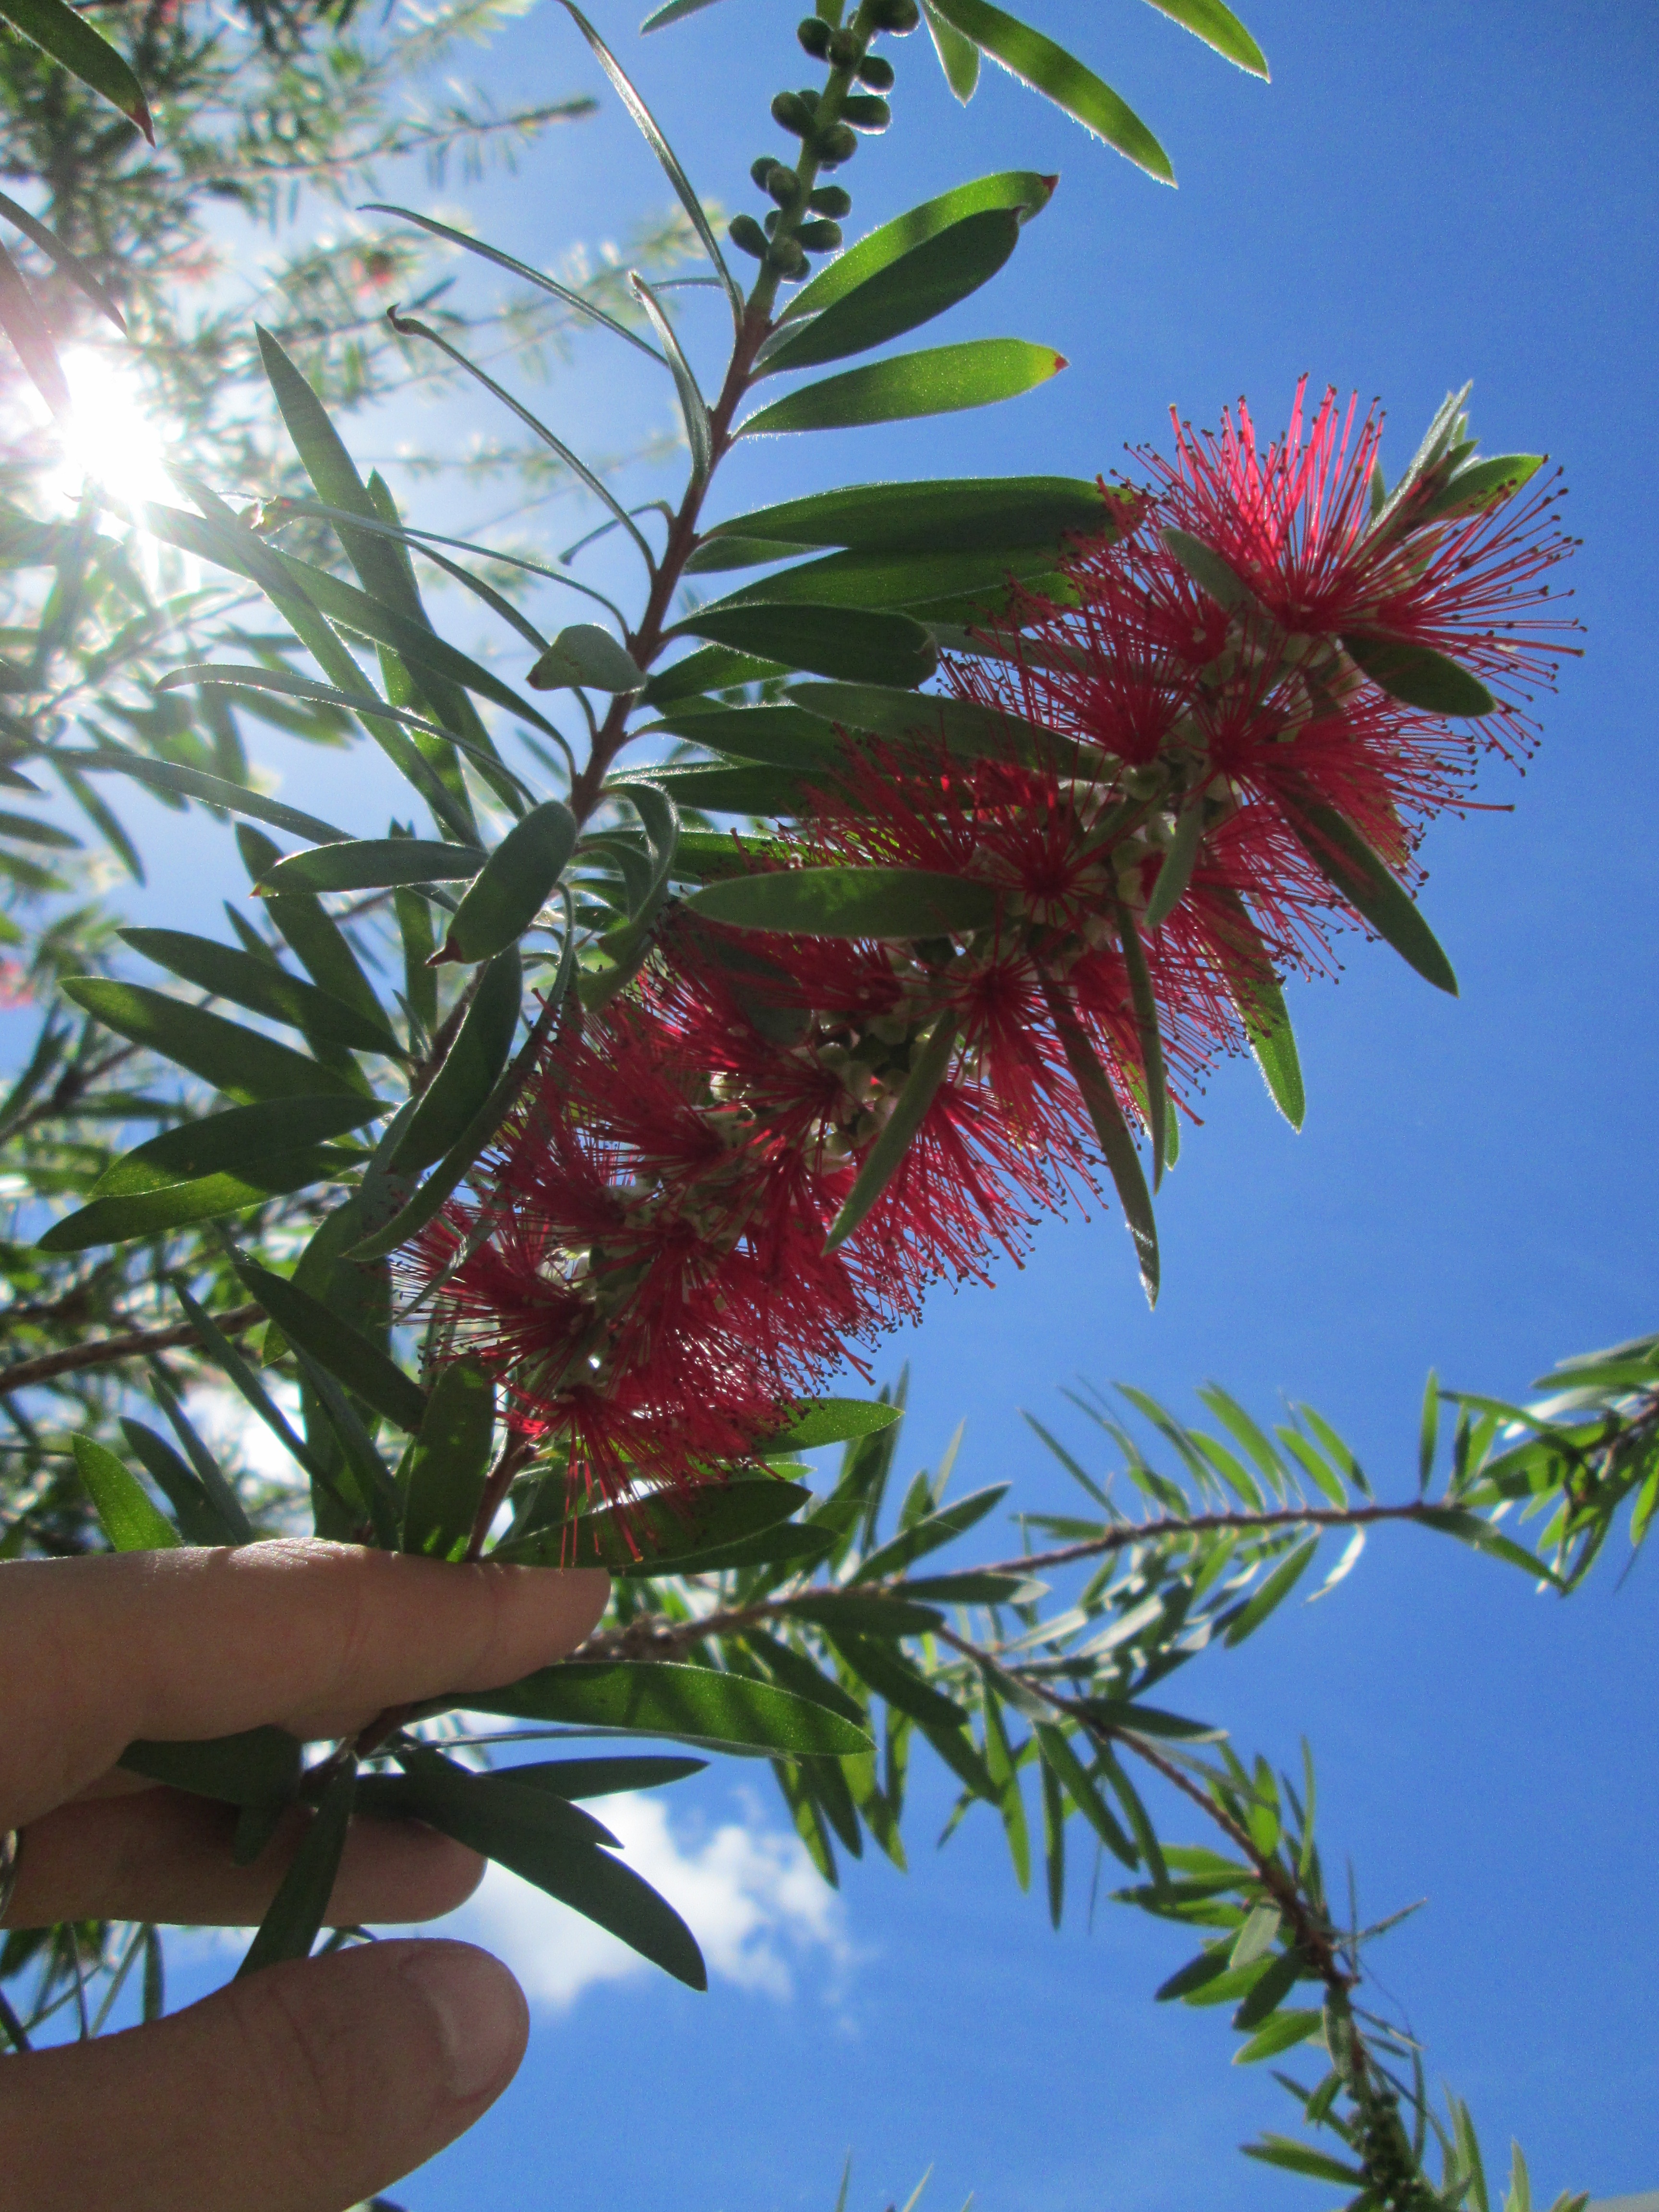
tree, nature, branch, plant, leaf, flower, spring, produce, evergreen, botany, garden, pink, flora, shrub, flowering plant, spring background, woody plant, land plant, arecales, palm family